Stallion Road

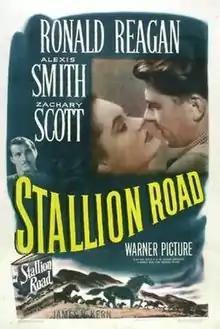

Stallion Road is a 1947 American neo-Western drama film directed by James V. Kern, written by Stephen Longstreet, and starring Ronald Reagan, Alexis Smith, Zachary Scott, Peggy Knudsen, Patti Brady and Harry Davenport. It was released by Warner Bros. on April 12, 1947.